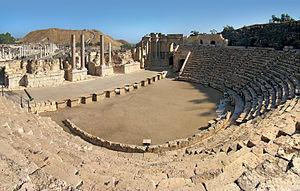
Théâtre romain de Scythopolis, Beït Shéan, Israël.
La ville de Beït Shéan, Beit-Chean, Beit Chéan, Bet She'an ou encore Beth Shean en Israël est l'une des villes les plus anciennes d'Orient.